Alfred John West

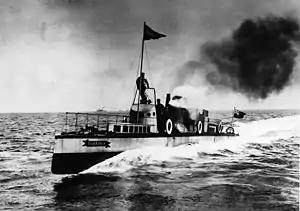
"Turbinia" photographed by Alfred J. West

In 1897, Alfred J. West obtained photographs of the "Turbinia" steam yacht travelling at full speed at the Royal Fleet Review. He was subsequently invited by Charles Algernon Parsons to film and photograph the vessel in the Tyne and the pictures captured remain the defining image of "Turbinia" at speed. Sir Charles Parsons is believed to the person standing in the conning tower in this picture. None of the moving pictures have survived.